Irene Mill Finishing Plant

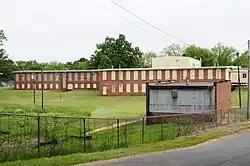
Irene Mill Finishing Plant, April 2012

Irene Mill Finishing Plant, also known as the Cherokee Finishing Company, is a historic factory building located at Gaffney, Cherokee County, South Carolina, United States of America. The building was constructed in 1915–1916, and is a large, rectangular, one-story brick building with a gable roof with exposed support beams. Also on the property are two small, square brick structures with pyramidal roofs covered with pressed metal shingles. The mill produced damask which was shipped to New England for finishing. In the finishing plant the cloth was washed, soaked, boiled, bleached, and calendered, enabling the mill to produce finished damask products.